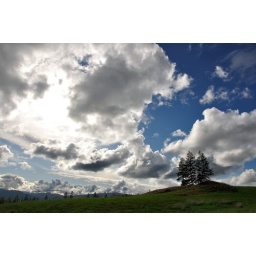
A few pines stand beneath a patch of blue sky as a storm threatens.